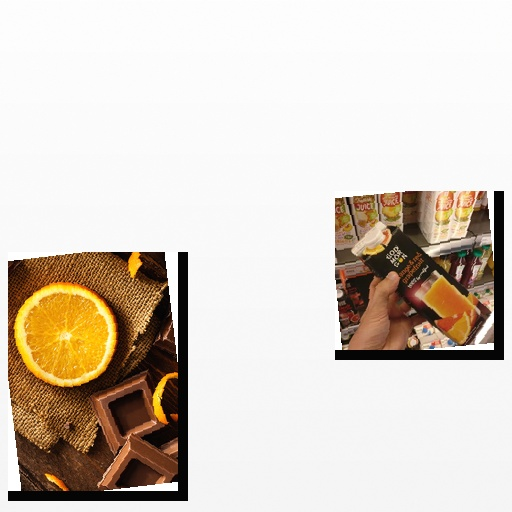
Food items: orange, orange_red_grapefruit_juice